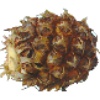
Label: Pineapple Mini 1